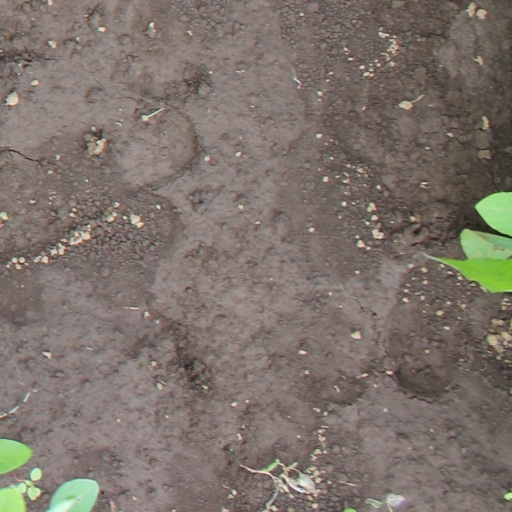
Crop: soybean